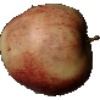
Label: Apple Red 3